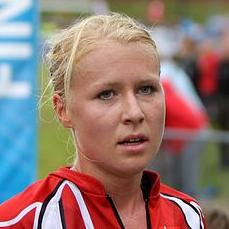
Age: 21